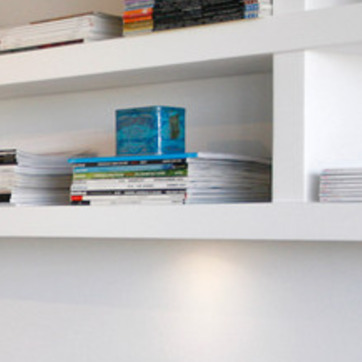
Material: paper